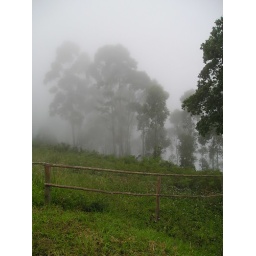
Queen's View - trees in the clouds - Zomba Plateau, Malawi